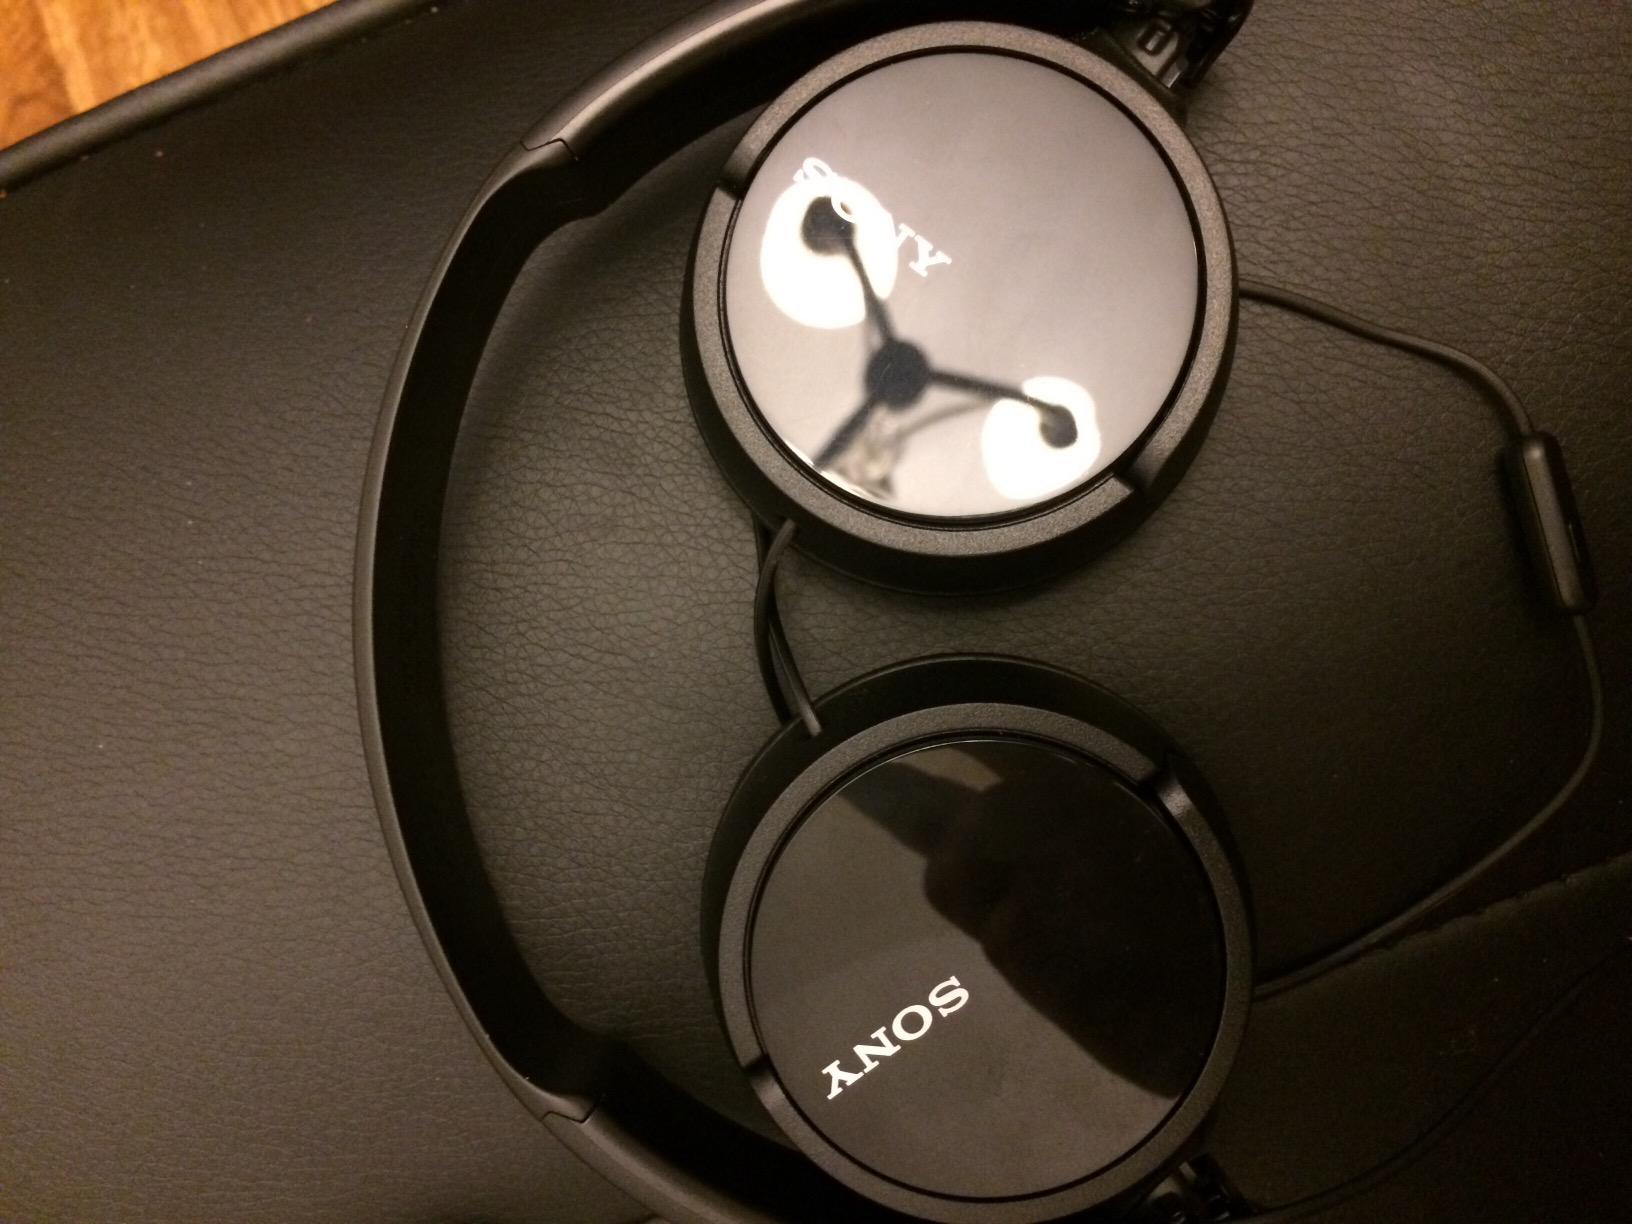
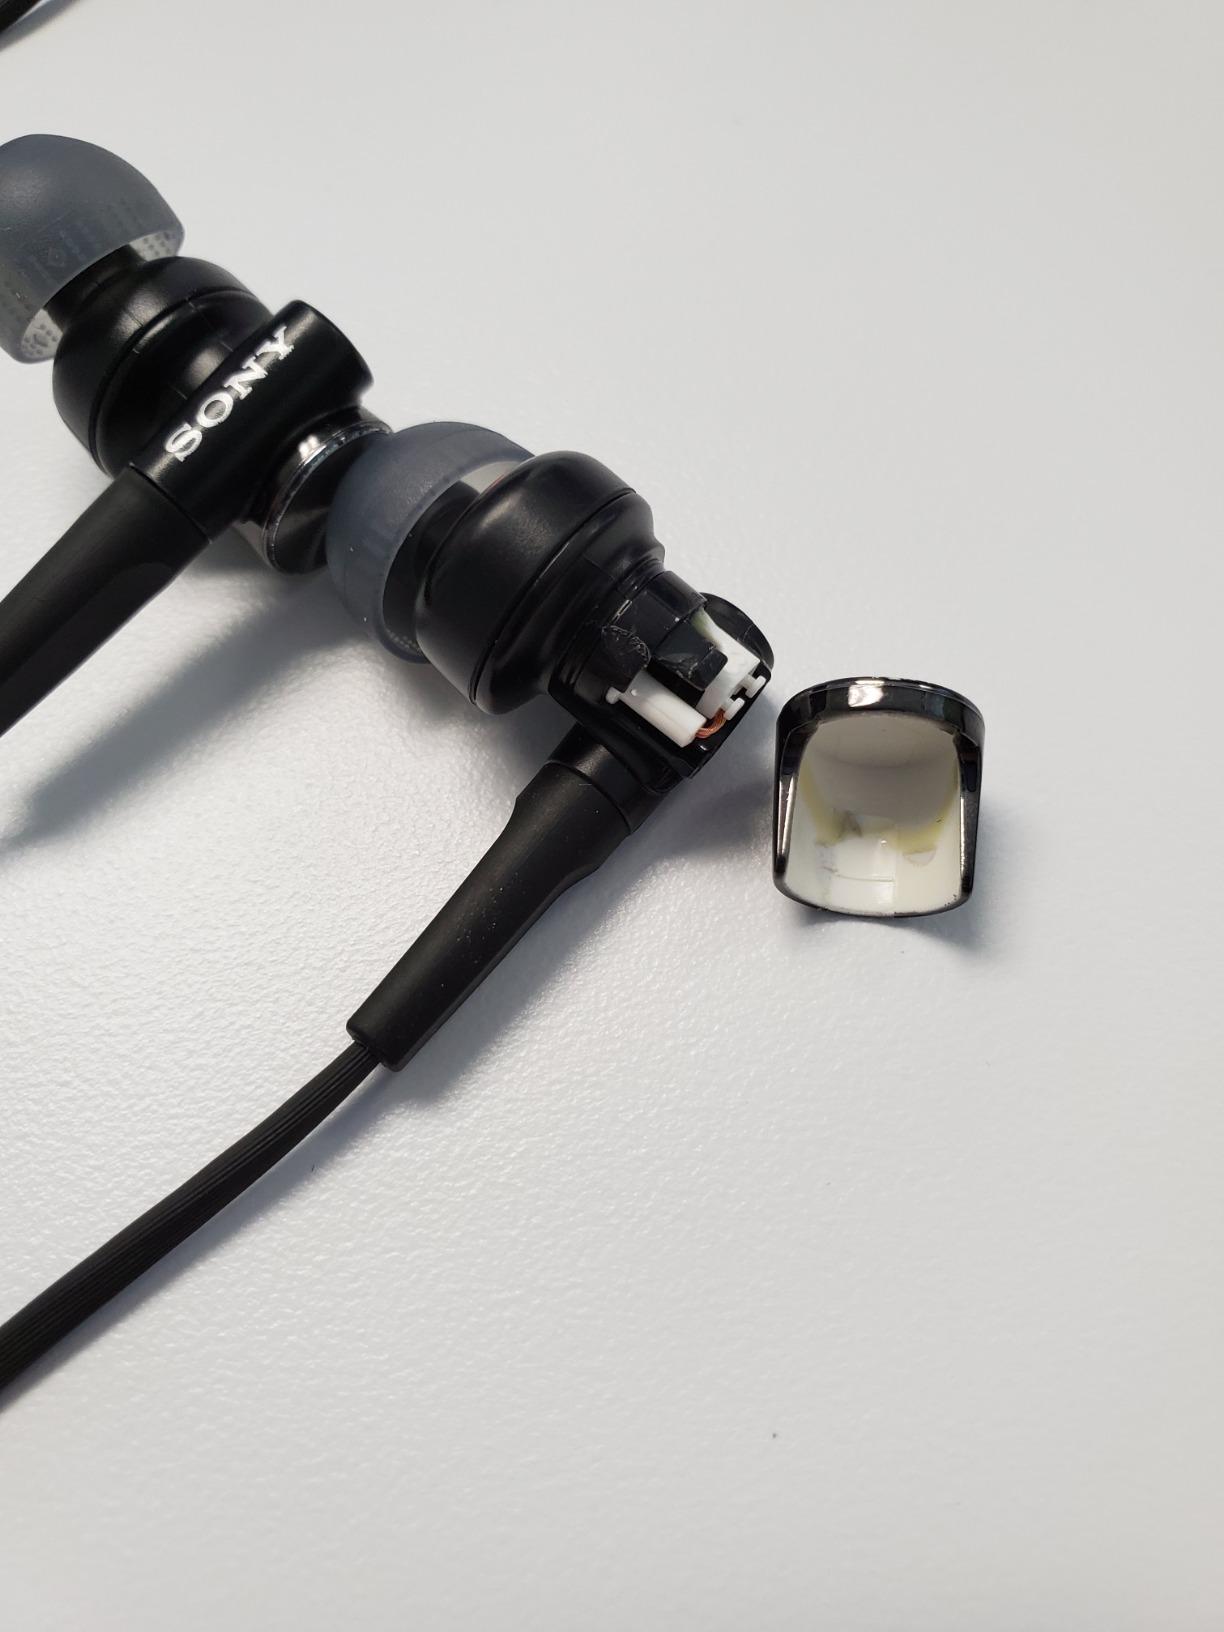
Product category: headphones
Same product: no